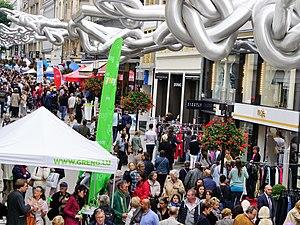
Braderie 2017 à Luxembourg, rue Philippe-II